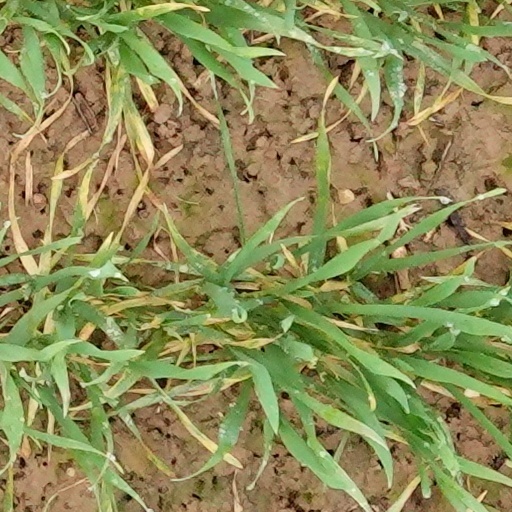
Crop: wheat